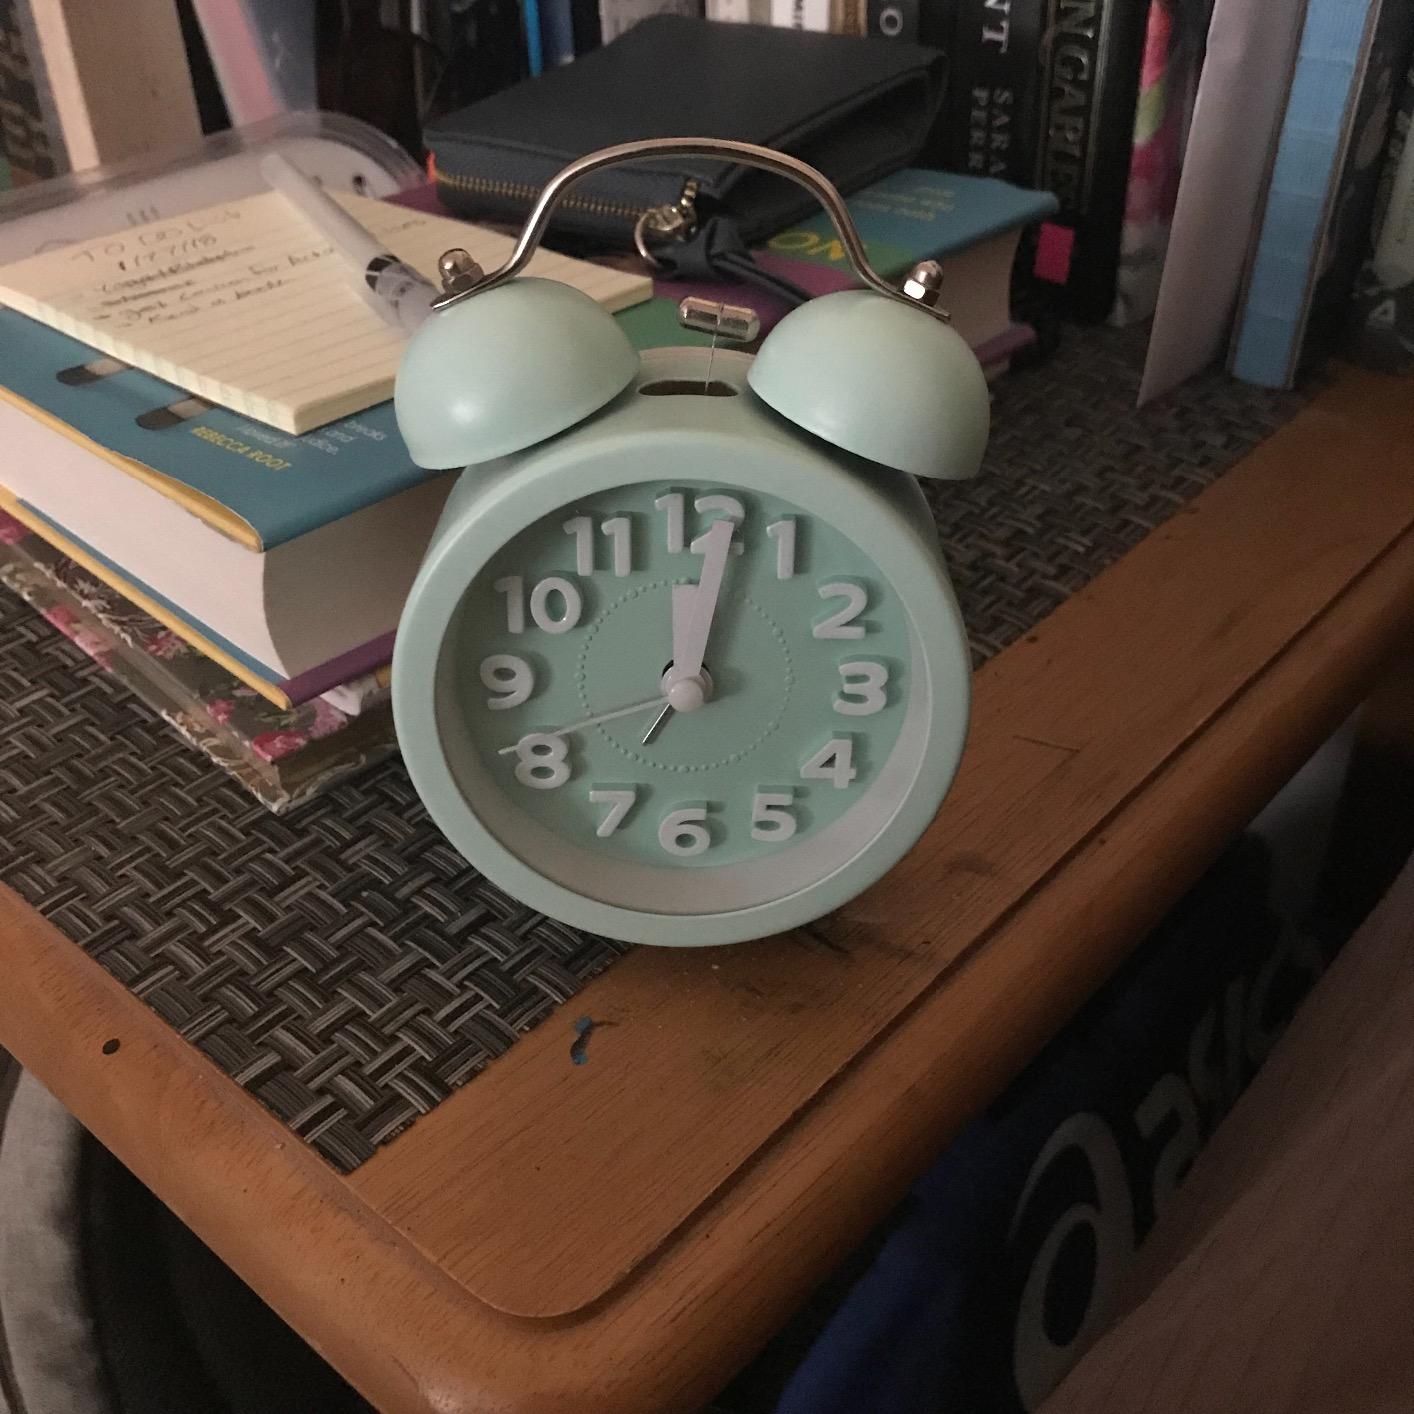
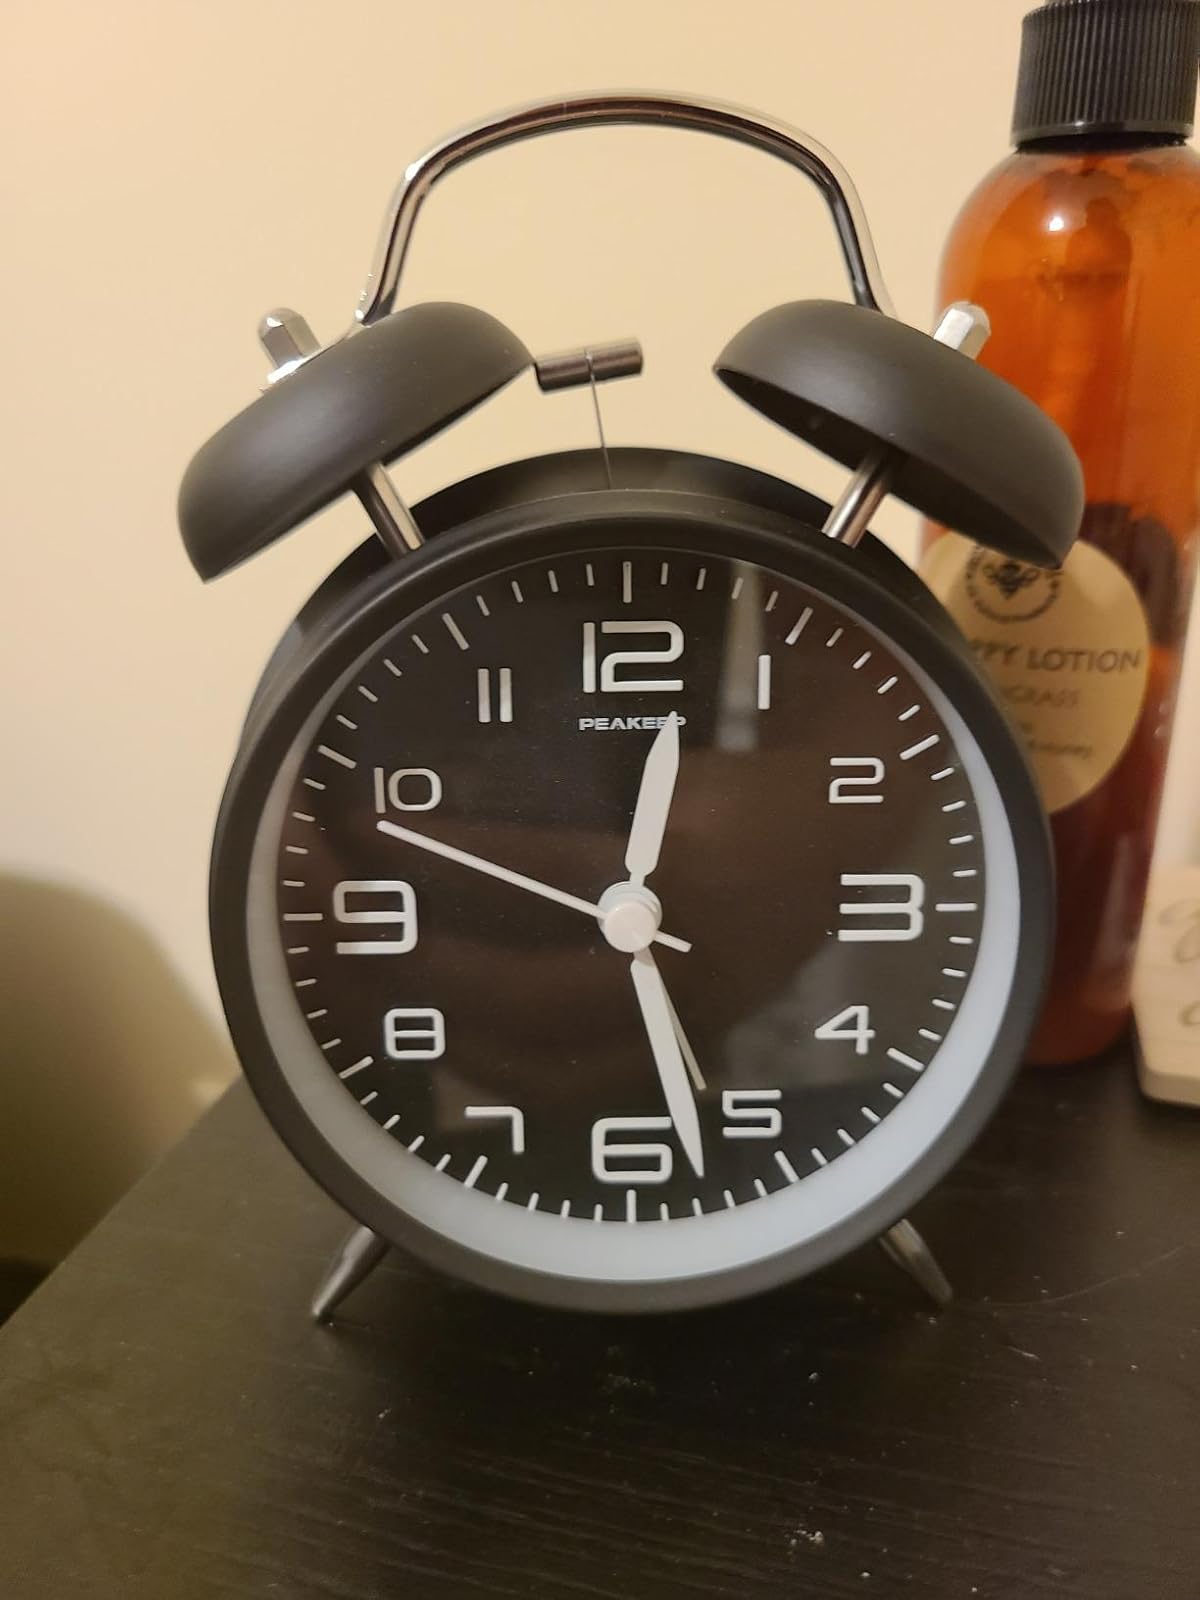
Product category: clock
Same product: no